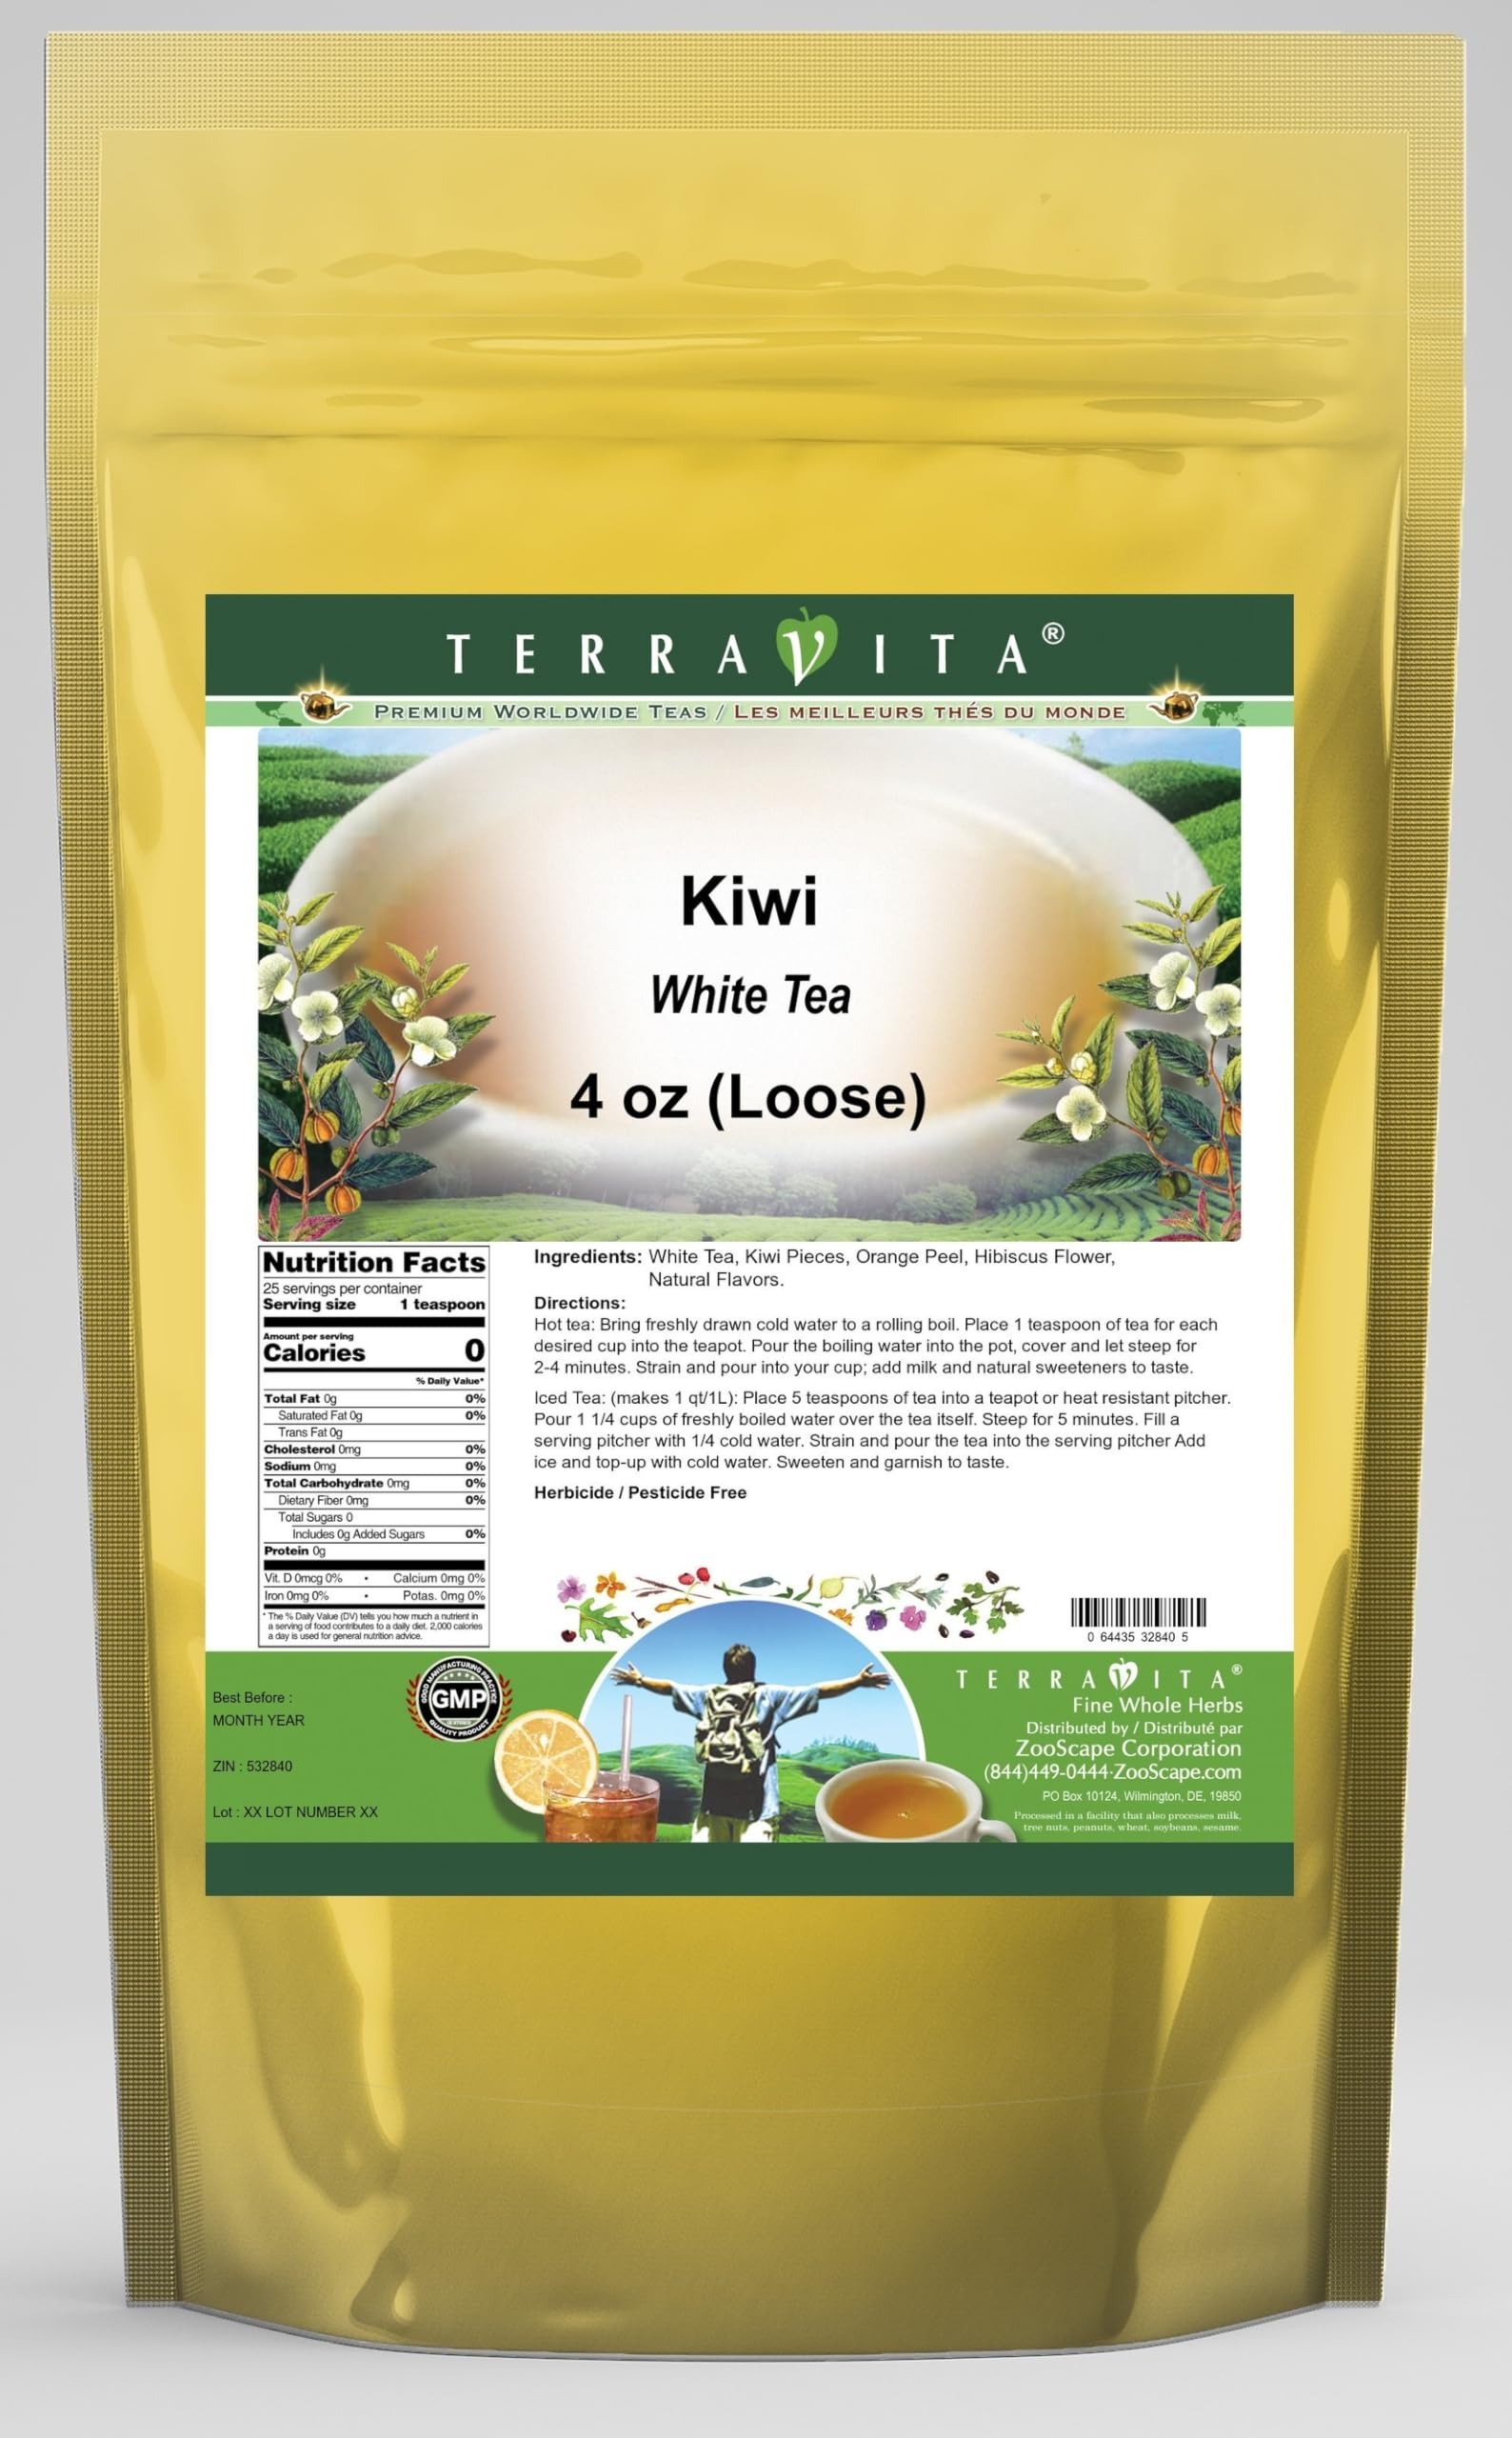
Item Name: Kiwi White Tea (Loose) (4 oz, ZIN: 532840) - 2 Pack
Bullet Point 1: Our Kiwi White Tea is a mouth-watering flavored White tea with Kiwi Pieces, Orange Peel and Hibiscus Flower that you can enjoy all year round! The aroma and Kiwi flavor is a delight! - Ingredients: White tea, Kiwi Pieces, Orange Peel, Hibiscus Flower and Natural Kiwi Flavor.
Bullet Point 2: No fillers.
Bullet Point 3: Manufacturer: TerraVita
Bullet Point 4: Size: 4 oz
Bullet Point 5: Loose Leaf White Tea - Packed in a convenient upright pouch!
Product Description: Our Kiwi White Tea is a mouth-watering flavored White tea with Kiwi Pieces, Orange Peel and Hibiscus Flower that you can enjoy all year round! The aroma and Kiwi flavor is a delight! - Ingredients: White tea, Kiwi Pieces, Orange Peel, Hibiscus Flower and Natural Kiwi Flavor. - Hot tea brewing method: Bring freshly drawn cold water to a rolling boil. Place 1 teaspoon of tea for each desired cup into the teapot. Pour the boiling water into the pot, cover and let steep for 2-4 minutes. Strain and pour into your cup; add milk and natural sweeteners to taste. - Iced tea brewing method: (to make 1 liter/quart): Place 5 teaspoons of tea into a teapot or heat resistant pitcher. Pour 1 1/4 cups of freshly boiled water over the tea itself. Steep for 5 minutes. Fill a serving pitcher with 1/4 cold water. Strain and pour the tea into the serving pitcher Add ice and top-up with cold water. Sweeten and garnish to taste. - TerraVita is an exclusive line of premium-quality, natural source products that use only the finest, purest and most potent ingredients found around the world. TerraVita is hallmarked by the highest possible standards of purity, potency, stability and freshness. All of our products are prepared with the highest elements of quality control, from raw materials through the entire manufacturing process, up to and including the moment that the bottles or bags are sealed for freshness and shipped out to you. Our highest possible standards are certified by independent laboratories and backed by our personal guarantee. - TerraVita exists to meet and ensure your family's health and wellness without the harmful effects of chemicals and health products. We strive to make all of our products affordable and reliable and are constantly searching the market to maintain our afforda
Value: 8.0
Unit: Ounce

Price: 57.63